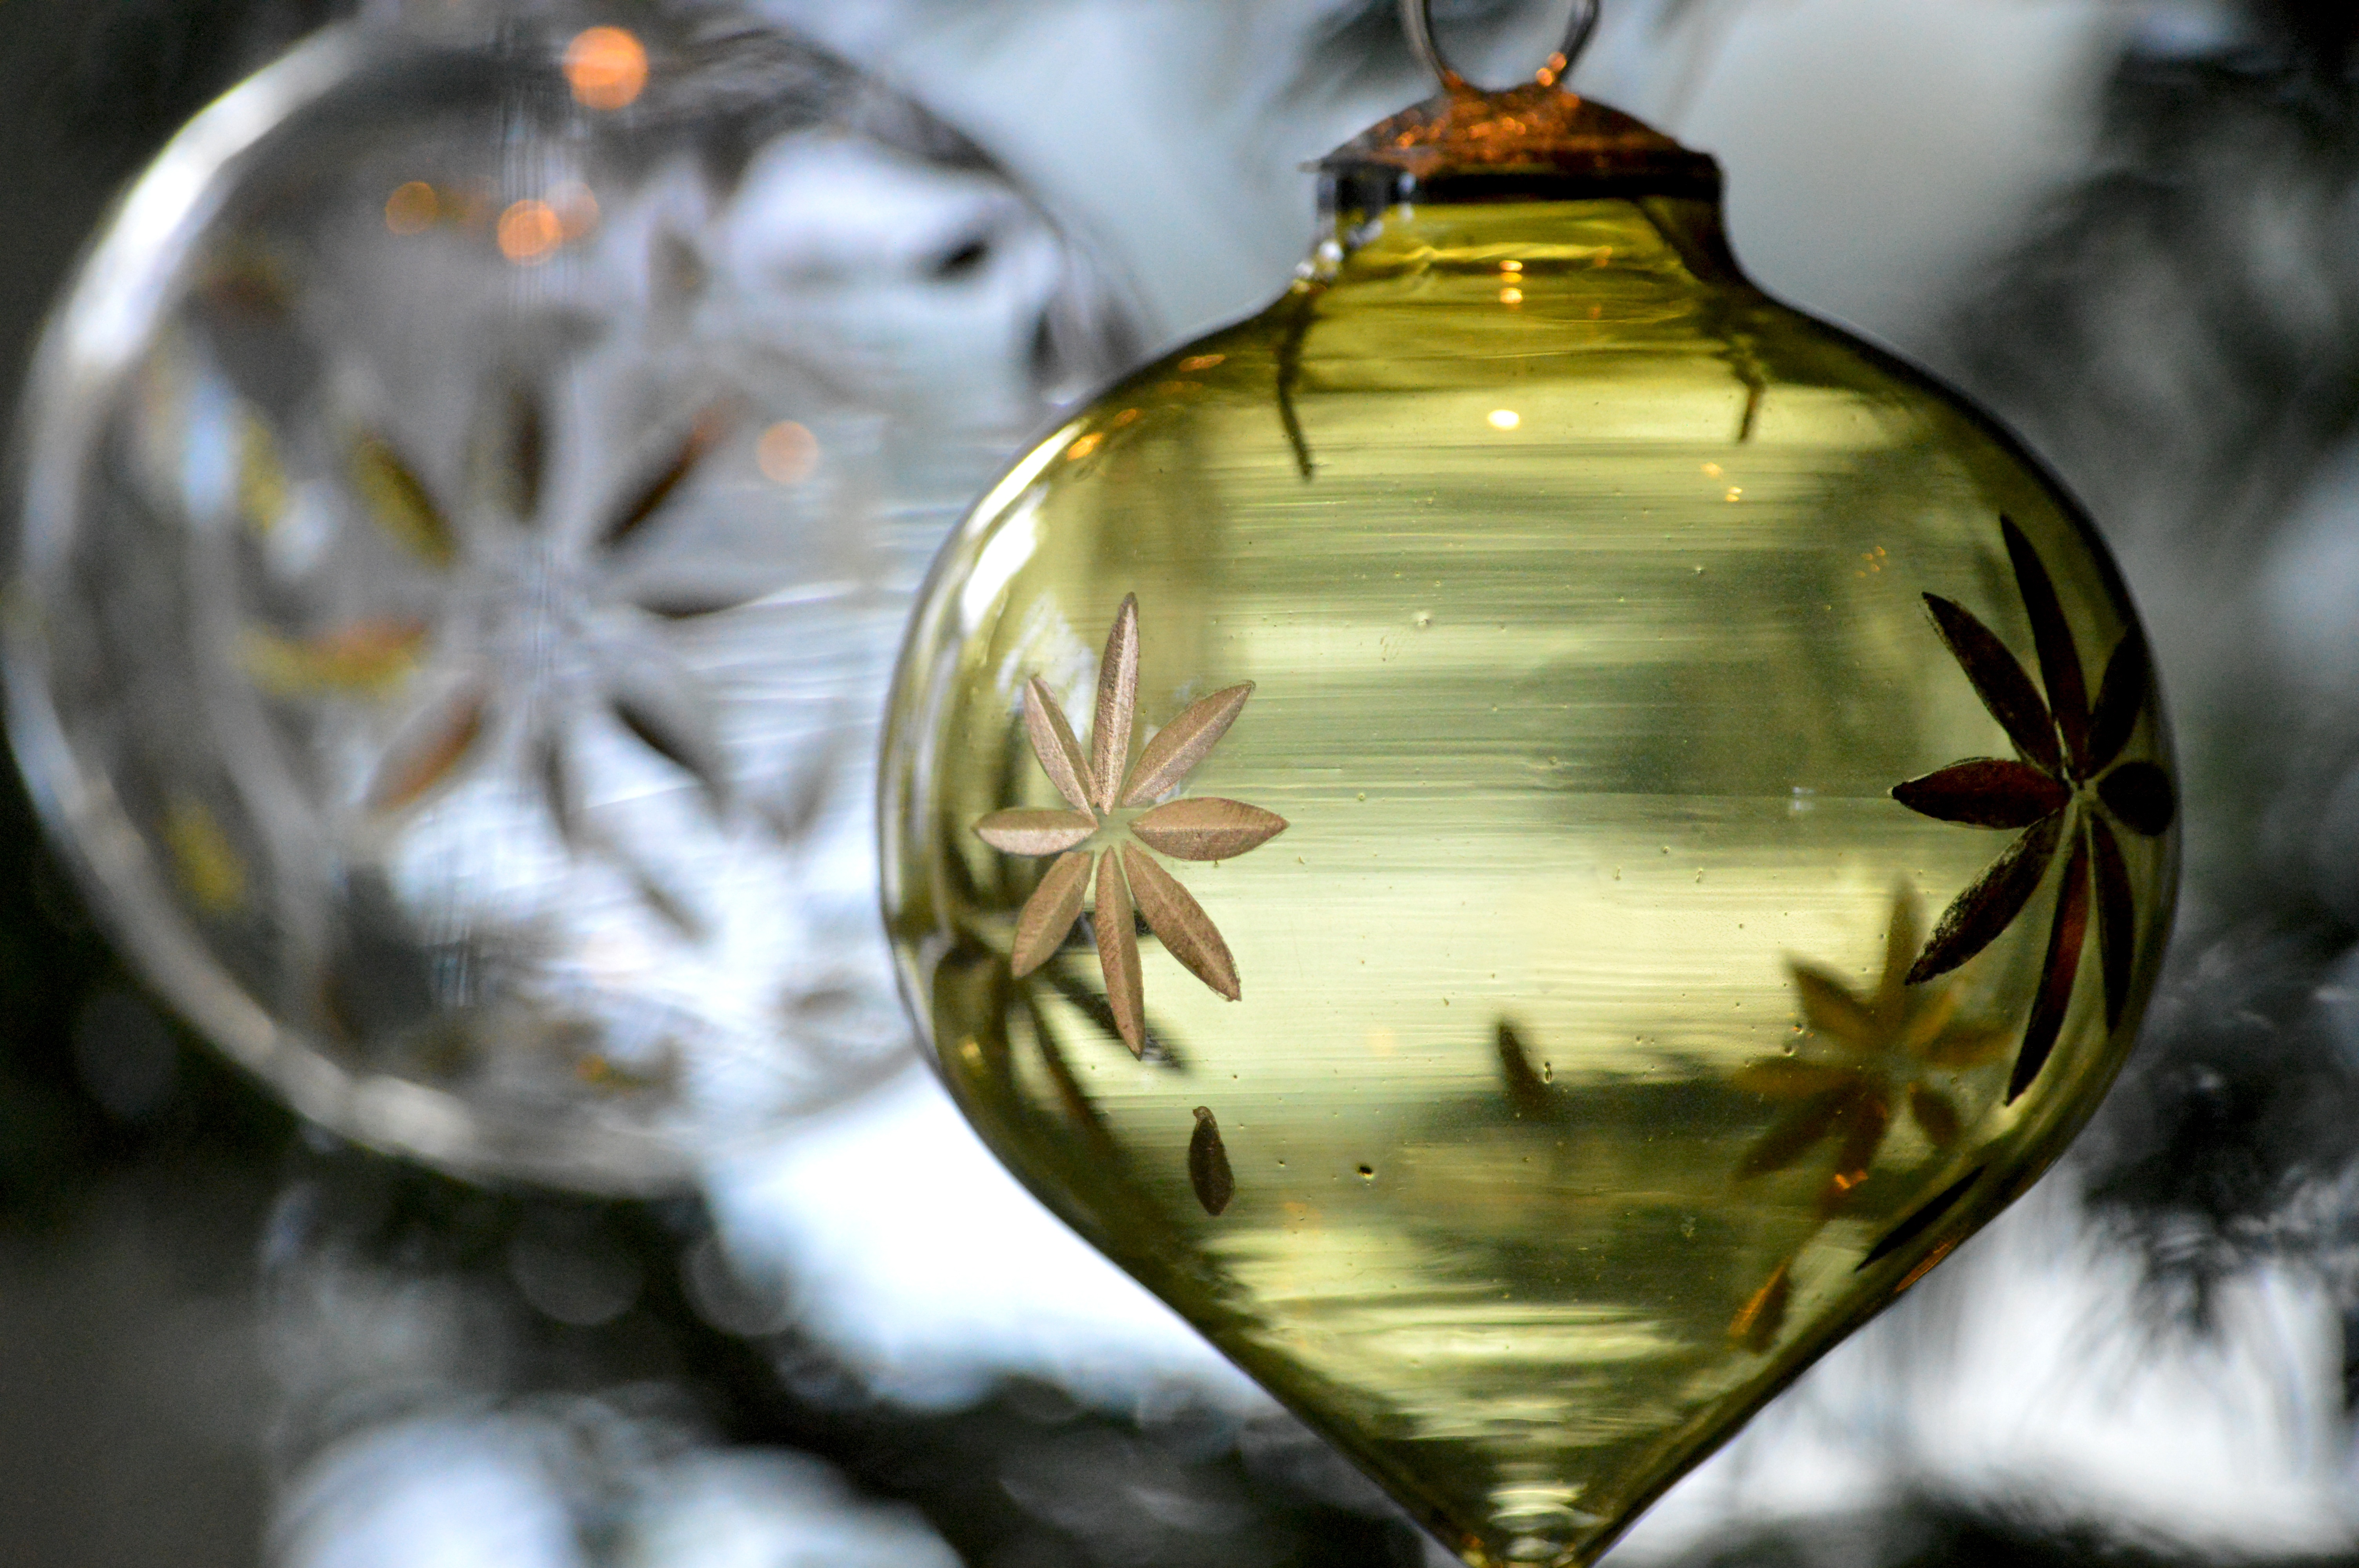
leaf, flower, glass, green, drink, bottle, yellow, lighting, close up, macro photography, still life photography, distilled beverage, drinkware